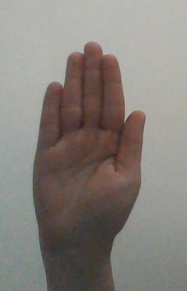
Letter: seen